Susan Rice

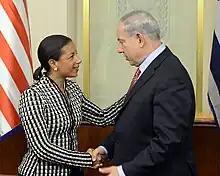
Rice meets with Israeli prime minister Benjamin Netanyahu, May 2014.

During her tenure at the United Nations, Rice championed a human rights and anti-poverty agenda, elevated climate change and women's rights as global priorities, and committed the U.S. to agreements such as the Nuclear Non-Proliferation Treaty, Convention on the Rights of Persons with Disabilities, and the U.N. Millennium Development Goals. Rice led the fight to advance LGBT rights at the U.N. Human Rights Council and was recognized for her staunch defense of Israel at the Security Council. Rice won praise for leading the Security Council to impose the toughest sanctions to date on Iran and North Korea over their nuclear programs, and for reaffirming U.S. commitment to the UN and multilateralism.